Metropolitan line

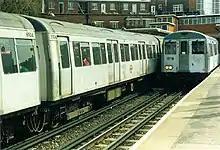
A Stock vehicles at Rayners Lane in their original unpainted livery

A major rebuilding of the main line from Wembley Park to Amersham was planned in the 1930s but delayed by the war. The line from Wembley to Harrow was rebuilt immediately after the war and the project was completed from 1956 to 1962, on a more modest scale than originally planned. Until 1961, passenger trains continued to be attached to a steam locomotive at to run to Aylesbury. The rebuilding electrified the line from Rickmansworth to Amersham, transferring all Aylesbury services to British Railways. A pair of fast lines was added from Harrow to north of Moor Park by 1962, allowing outer-suburban trains to run fast to Moor Park. Aluminium A stock, originally unpainted, replaced the T stock and locomotive-hauled trains. More A Stock trains were built in 1962–63 to replace the trains on the Uxbridge service, giving the main line a single train type for all services. A Stock was four-car units that could operate as four- or eight-car trains; normally operated as eight cars, a four-car unit operated the Chesham shuttle. One person operation of the trains was proposed in 1972, but due to conflict with the trade unions was not introduced on the line until 1986.